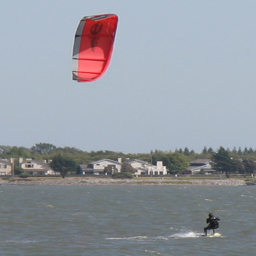
A man kiteboarding over the top of a lake.
A person kite surfing on a lake while it is windy.
A person is windsurfing on the water near houses.
A person using a kite to pull them through the water.
A person in wetsuit windsurfing with houses in the background.